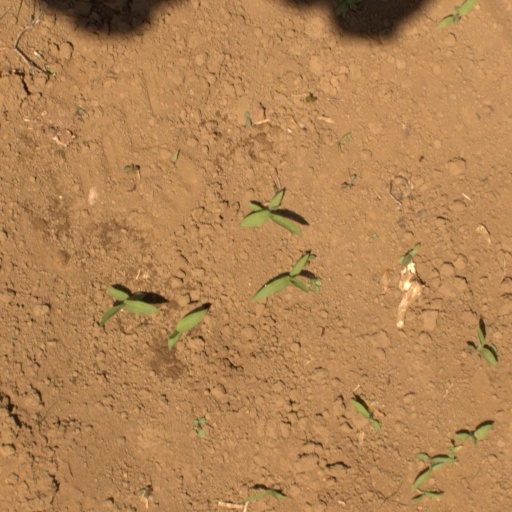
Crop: Jerusalem artichoke